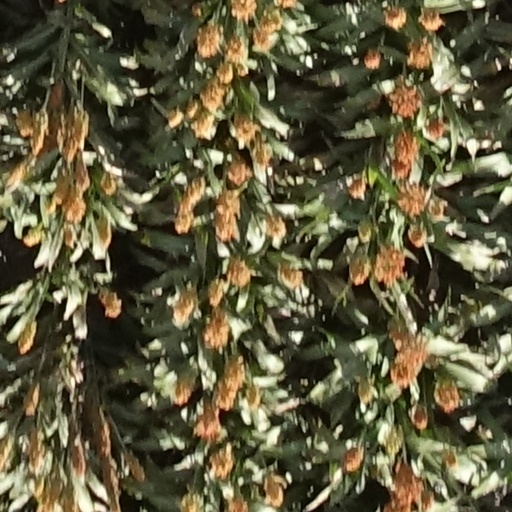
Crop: sorghum